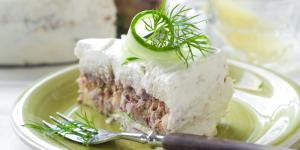
pastel de atun frio con pan de molde